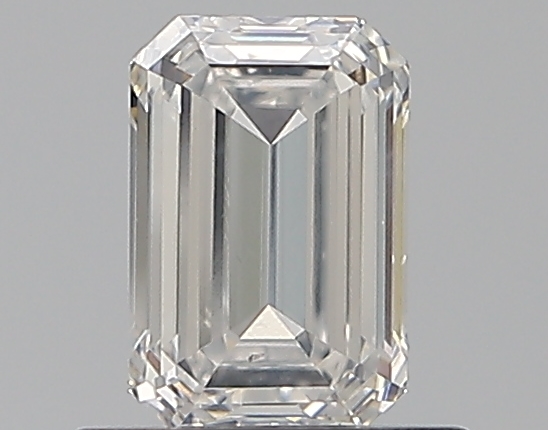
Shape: emerald
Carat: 0.7
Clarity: SI1
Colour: F
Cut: EX
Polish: EX
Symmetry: VG
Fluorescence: N
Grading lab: GIA
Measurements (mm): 6.19 x 4.13 x 2.6